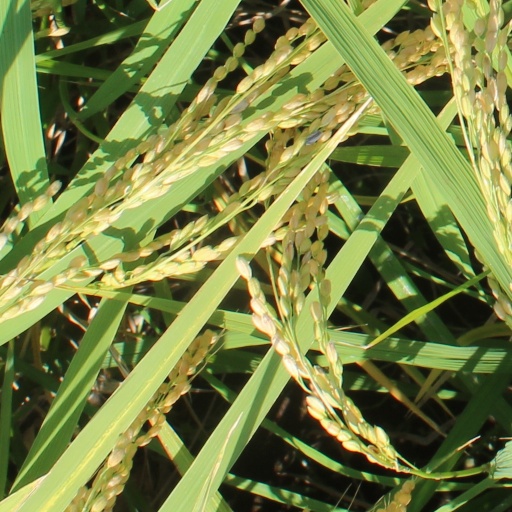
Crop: rice